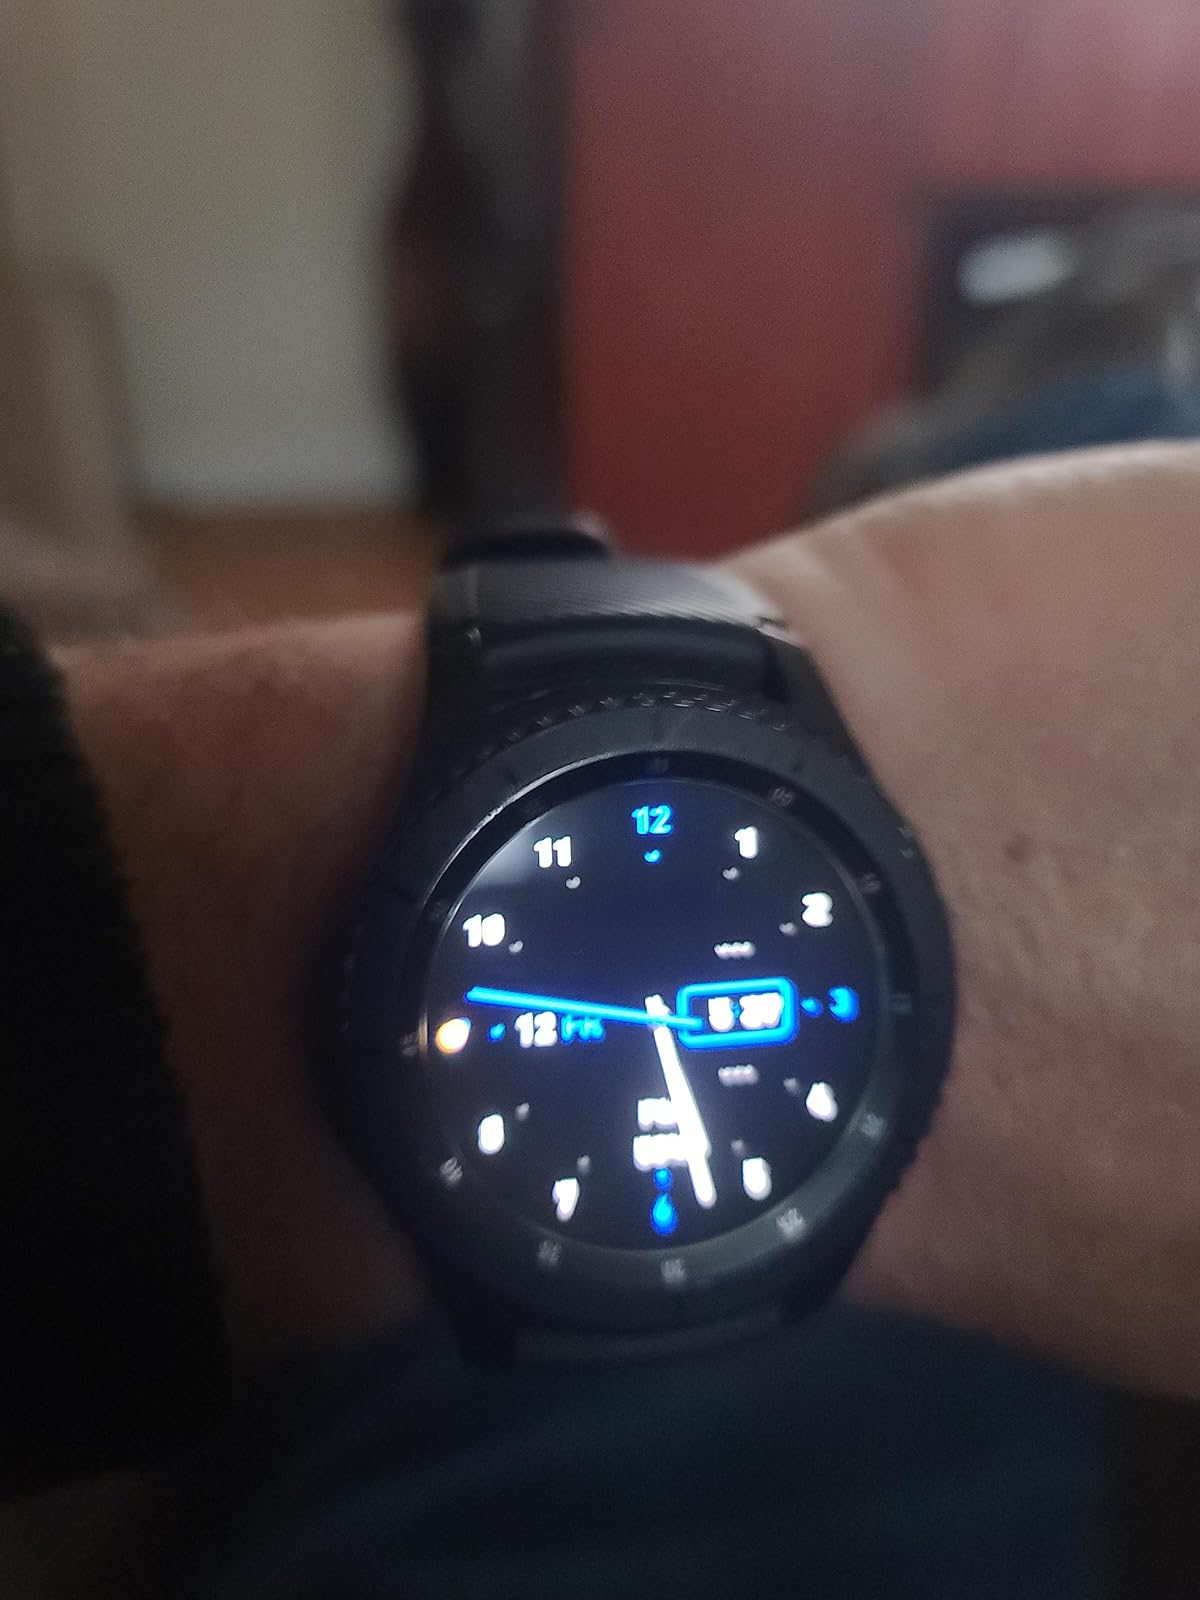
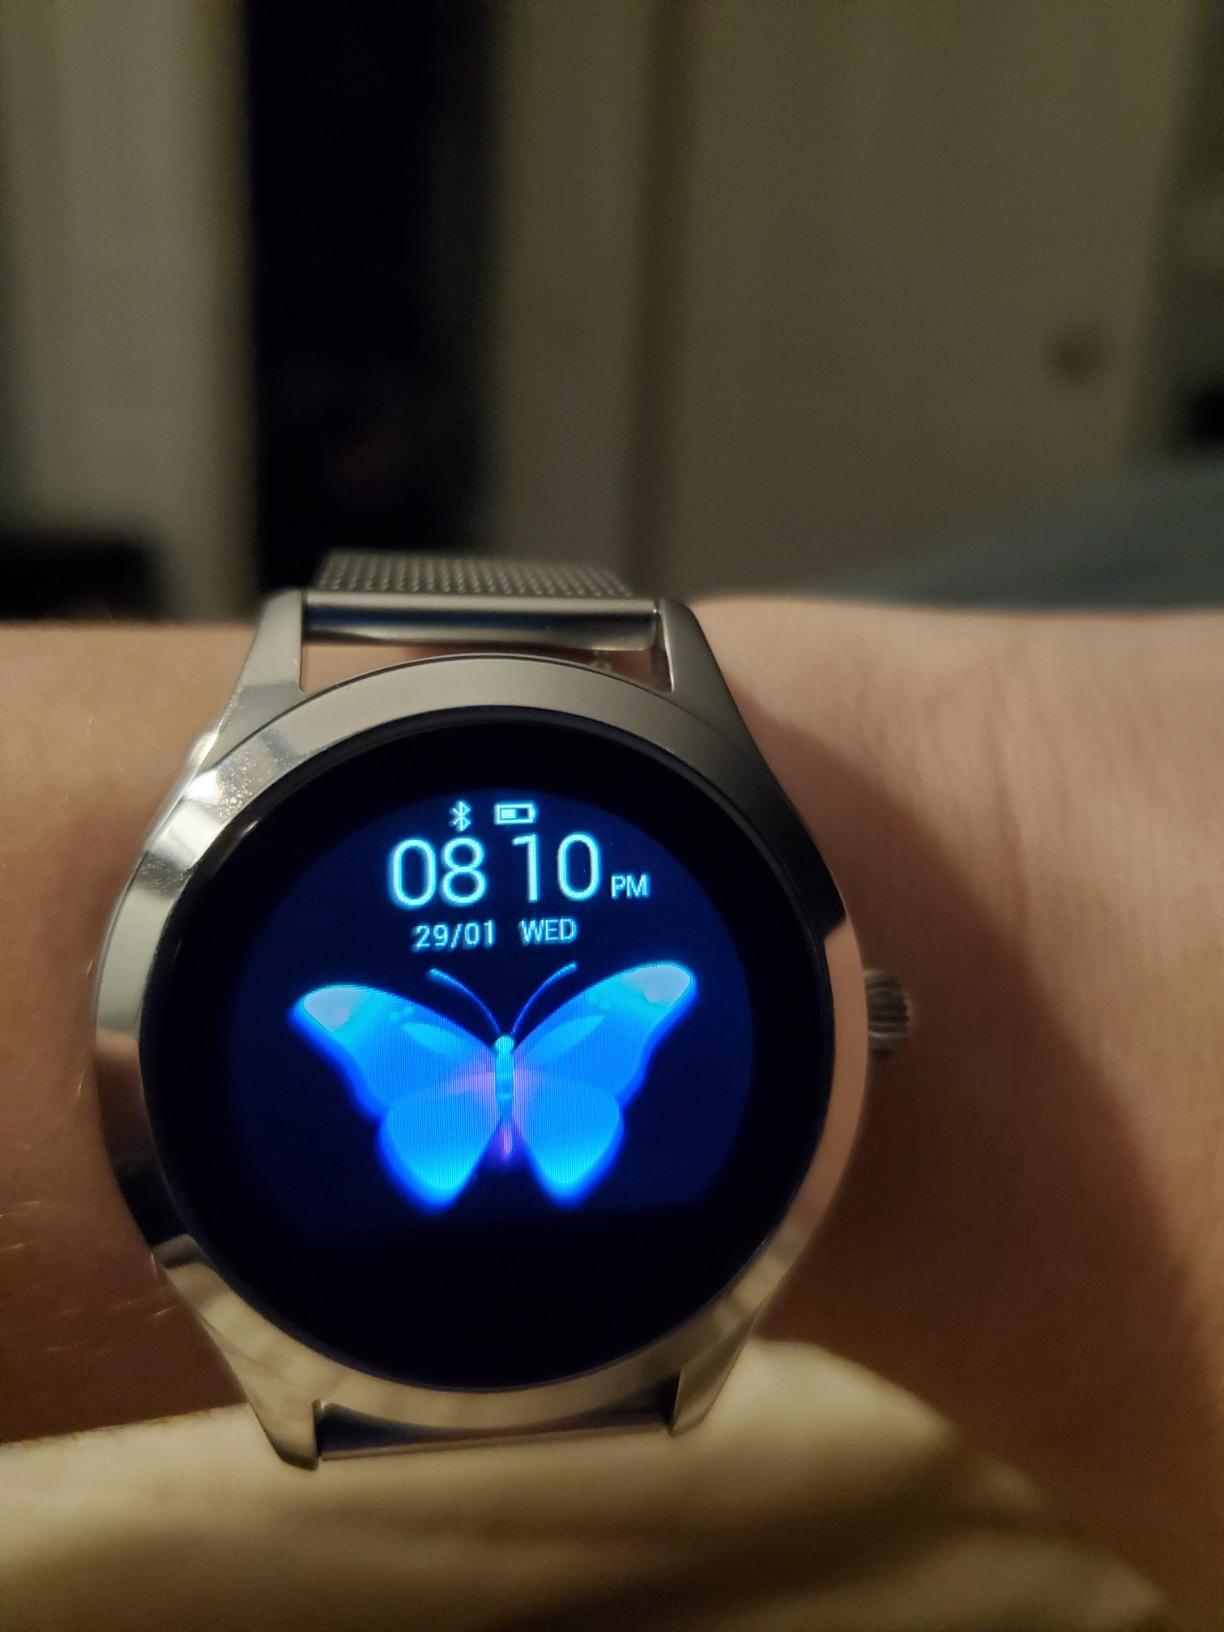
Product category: smartwatch
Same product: no